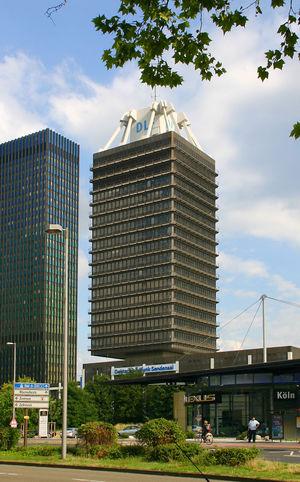
Deutschlandfunk est une station de radio publique allemande d'information produite par Deutschlandradio.